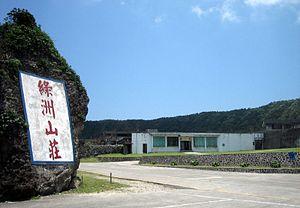
Ludao ou île verte est une petite île volcanique de l'Océan Pacifique à environ 33 kilomètres au large de la côte orientale de Taïwan. Elle couvre une superficie de 15,09 km² à marée haute et de 17,33 km² à marée basse, faisant de cette île la septième plus grande île de la République de Chine. L'île est administrée sous la commune rurale de Lüdao, appartenant au comté de Taitung et est l'une des deux communes d'outre-mer du comté, à l'instar de l'île aux Orchidées. L'île a, par le passé, servi de colonie pénitentiaire pour les prisonniers politiques pendant la période de l'instauration de la loi martiale à Taiwan, même si elle est, de nos jours, principalement connue comme une destination touristique.